Adagio (2023 film)

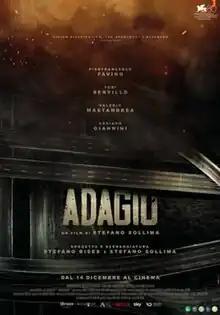

Adagio is a 2023 Italian crime drama film directed by Stefano Sollima from a screenplay by Sollima and , and starring Pierfrancesco Favino, Toni Servillo and Valerio Mastandrea. The film concludes Sollima's trilogy about crime in Rome, preceded by "ACAB" (2012) and "Suburra" (2015).